Tillamook County Creamery Association

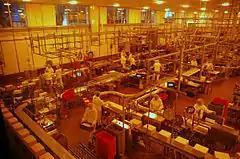
Inside the Tillamook Cheese Factory

The Tillamook Cheese Factory, located at 4165 U.S. 101 North in Tillamook, Oregon, is the Tillamook County Creamery Association's original cheese production facility. The Tillamook Cheese Factory also has a visitor center, the Tillamook Creamery, and hosts over 1.3 million tourists annually. Visitors can learn about the cheesemaking process, cheese packaging process, and the ice cream-making process from a viewing gallery over the main production floor. Tours are self-guided, self-paced, and augmented by video presentations and interactive kiosks.